Pigeon Point, Tobago

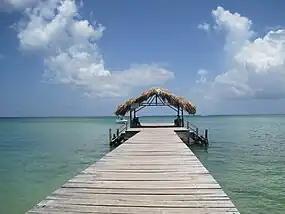
Popular jetty/pier at Pigeon Point

In early 2005 the government promised to purchase the property; by compulsory purchase order if necessary. A deal was struck and the peninsula became the property of the Tobago House of Assembly (THA) in late 2005 at a cost of $106 million TT dollars.